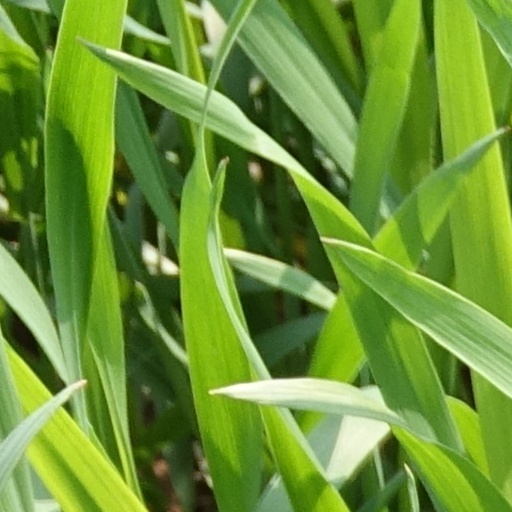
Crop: wheat